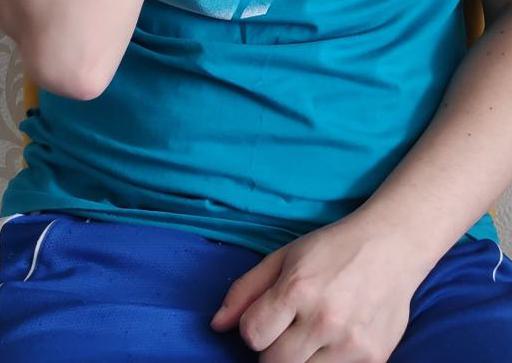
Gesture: no_gesture